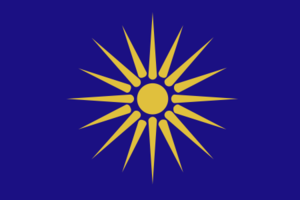
Cet article décrit une liste de drapeaux représentant un ou plusieurs objets astronomiques sur leur dessin.